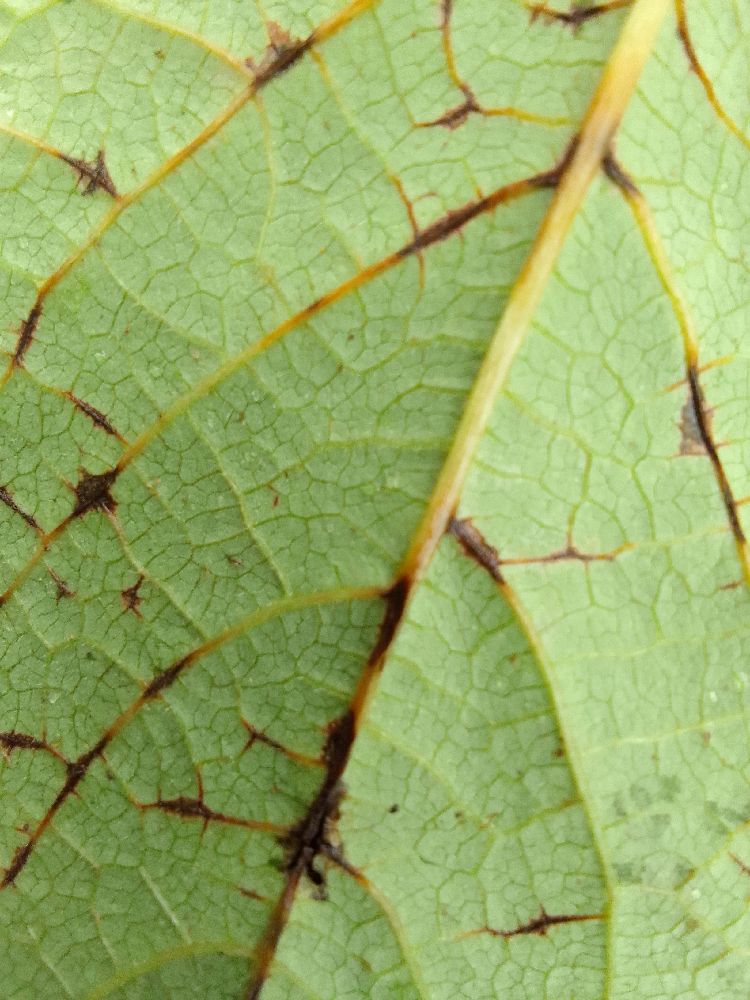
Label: anthracnose